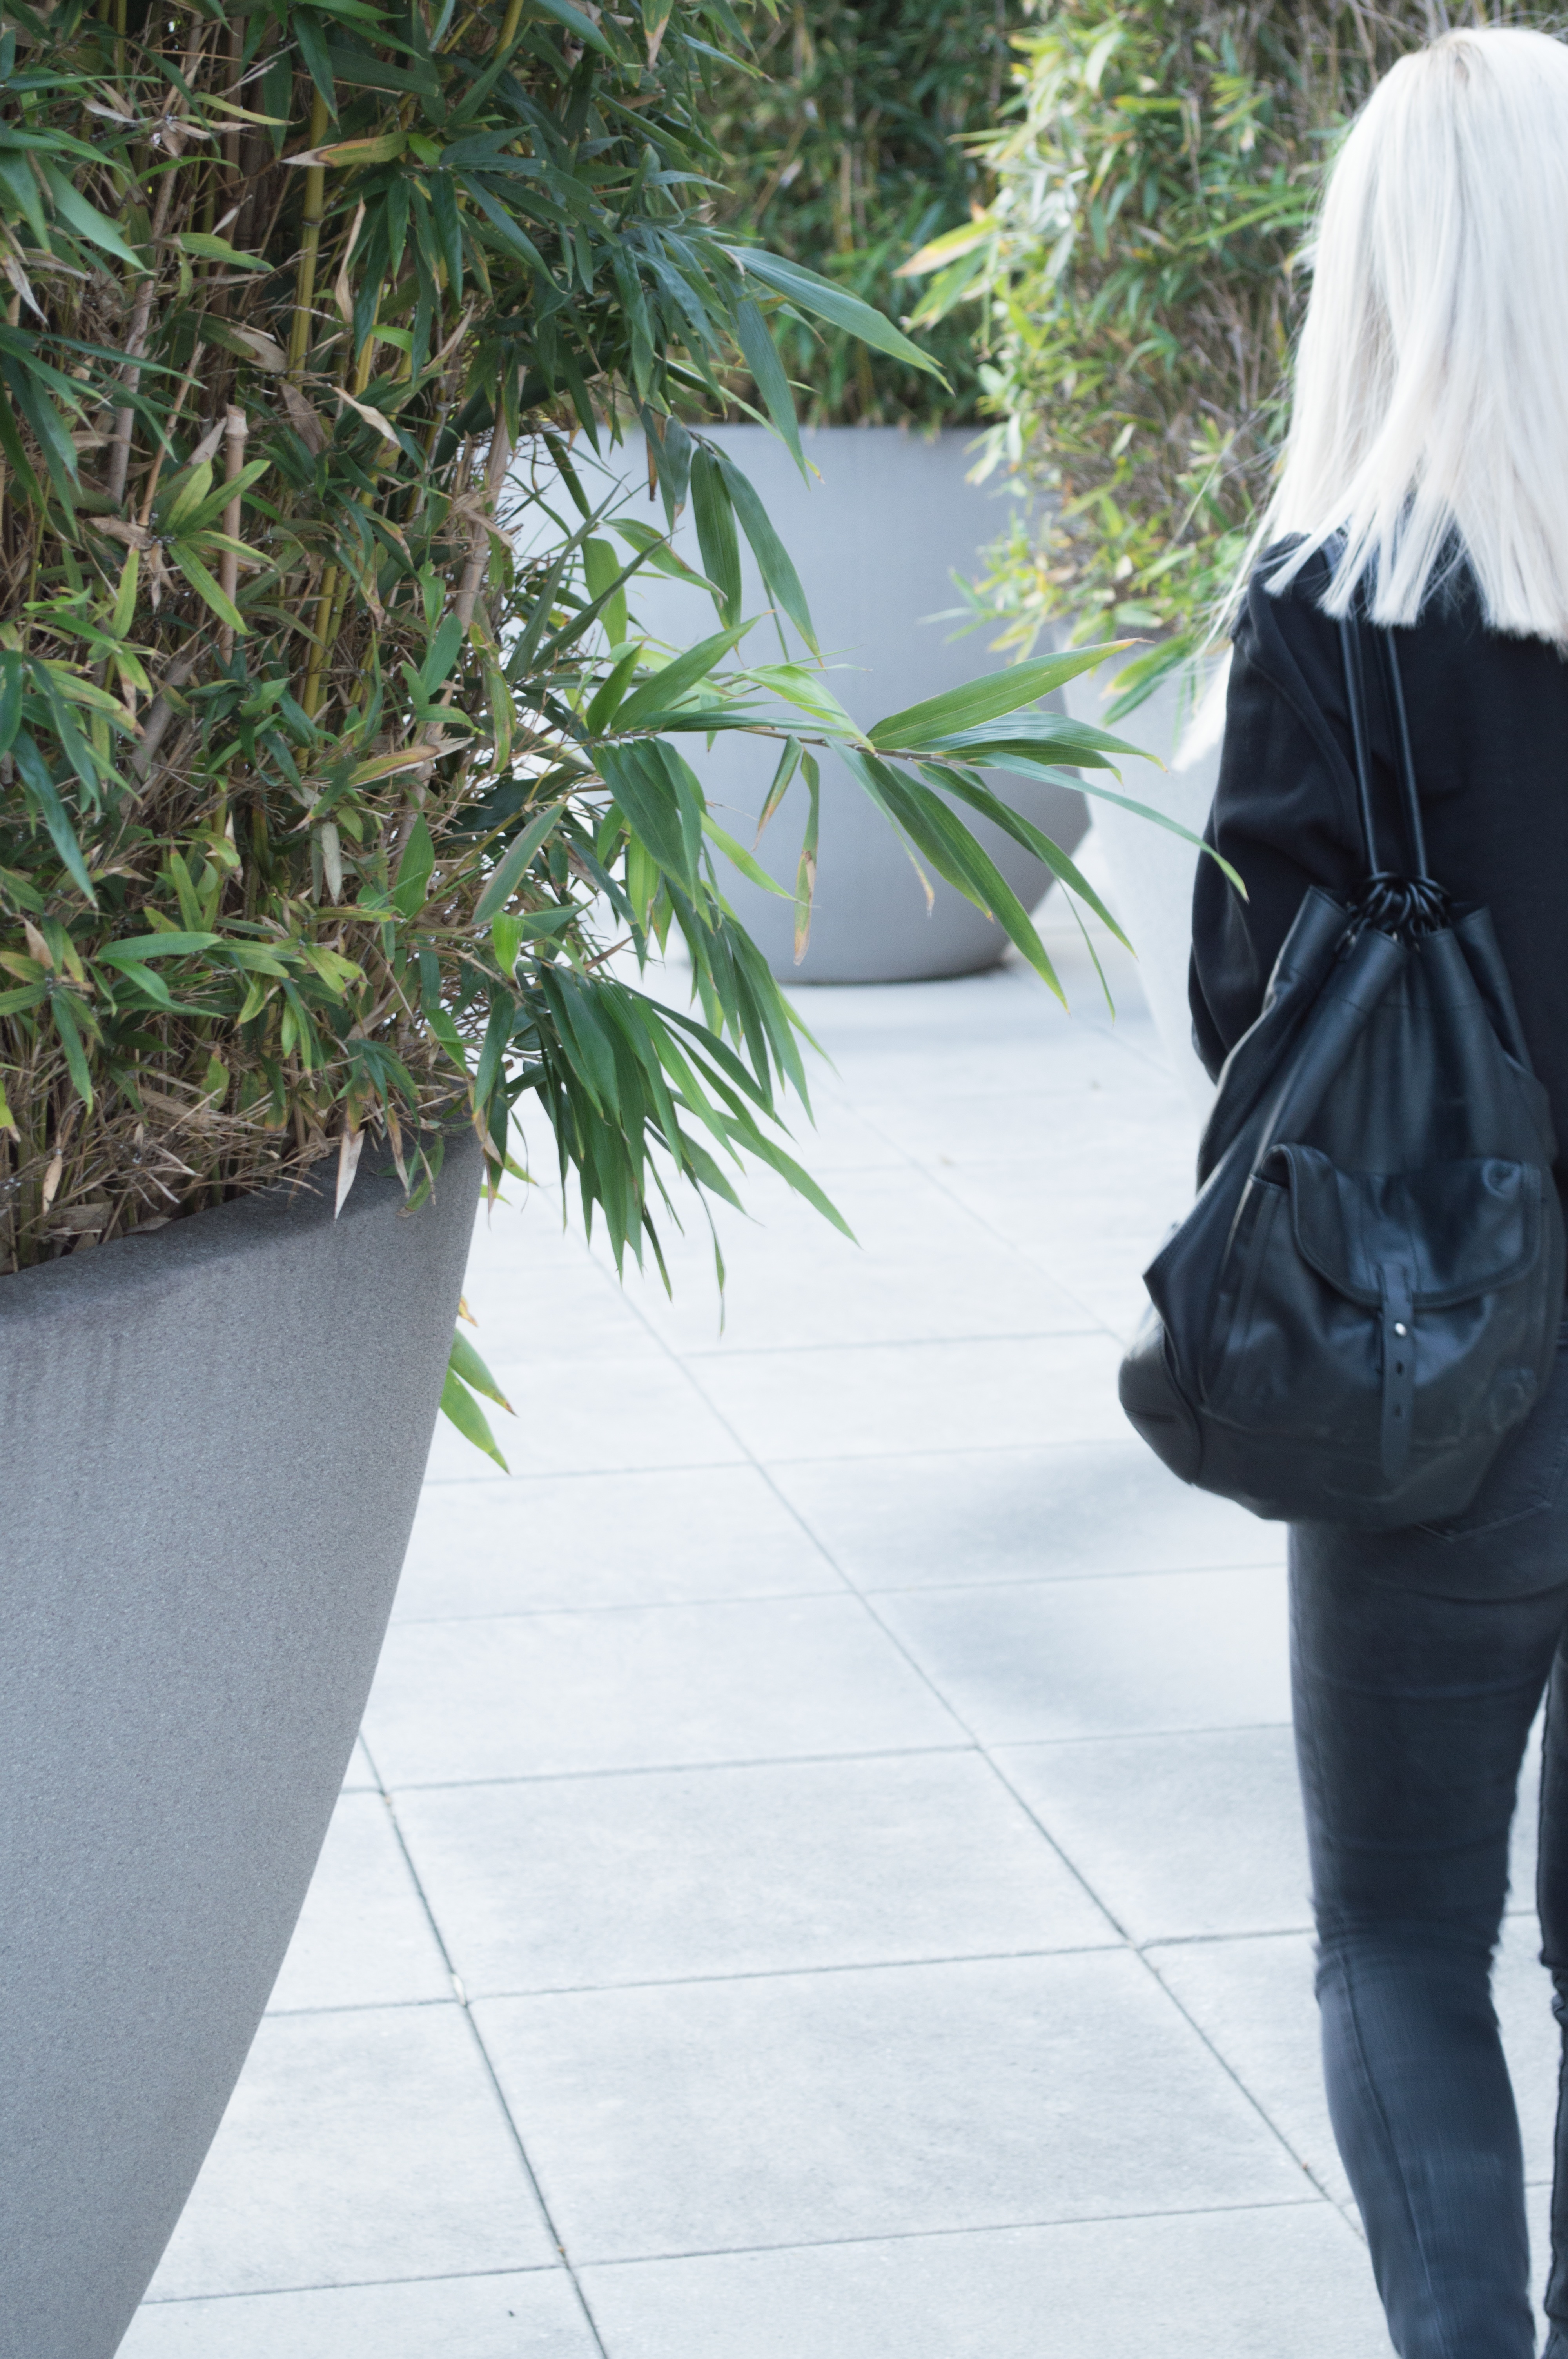
white, spring, green, fashion, clothing, textile, dress, footwear